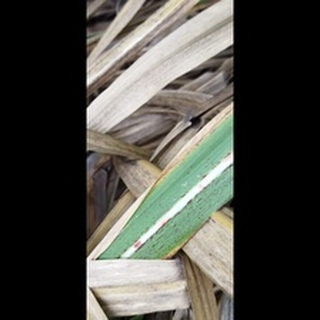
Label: sugarcane_rust